Battle of Monocacy

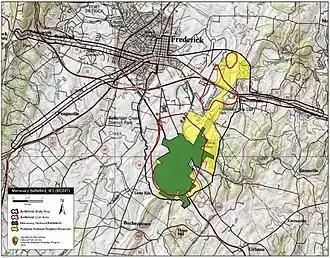
Map of Monocacy Battlefield core and study areas by the American Battlefield Protection Program

By late afternoon on July 9, following this northernmost Confederate victory of the war, the Federals were retreating toward Baltimore, leaving behind more than 1,294 dead, wounded, or captured. Early's army had won the field at Monocacy, but at the cost of an estimated 700 to 1,000 men killed or wounded and the loss of a day's march.